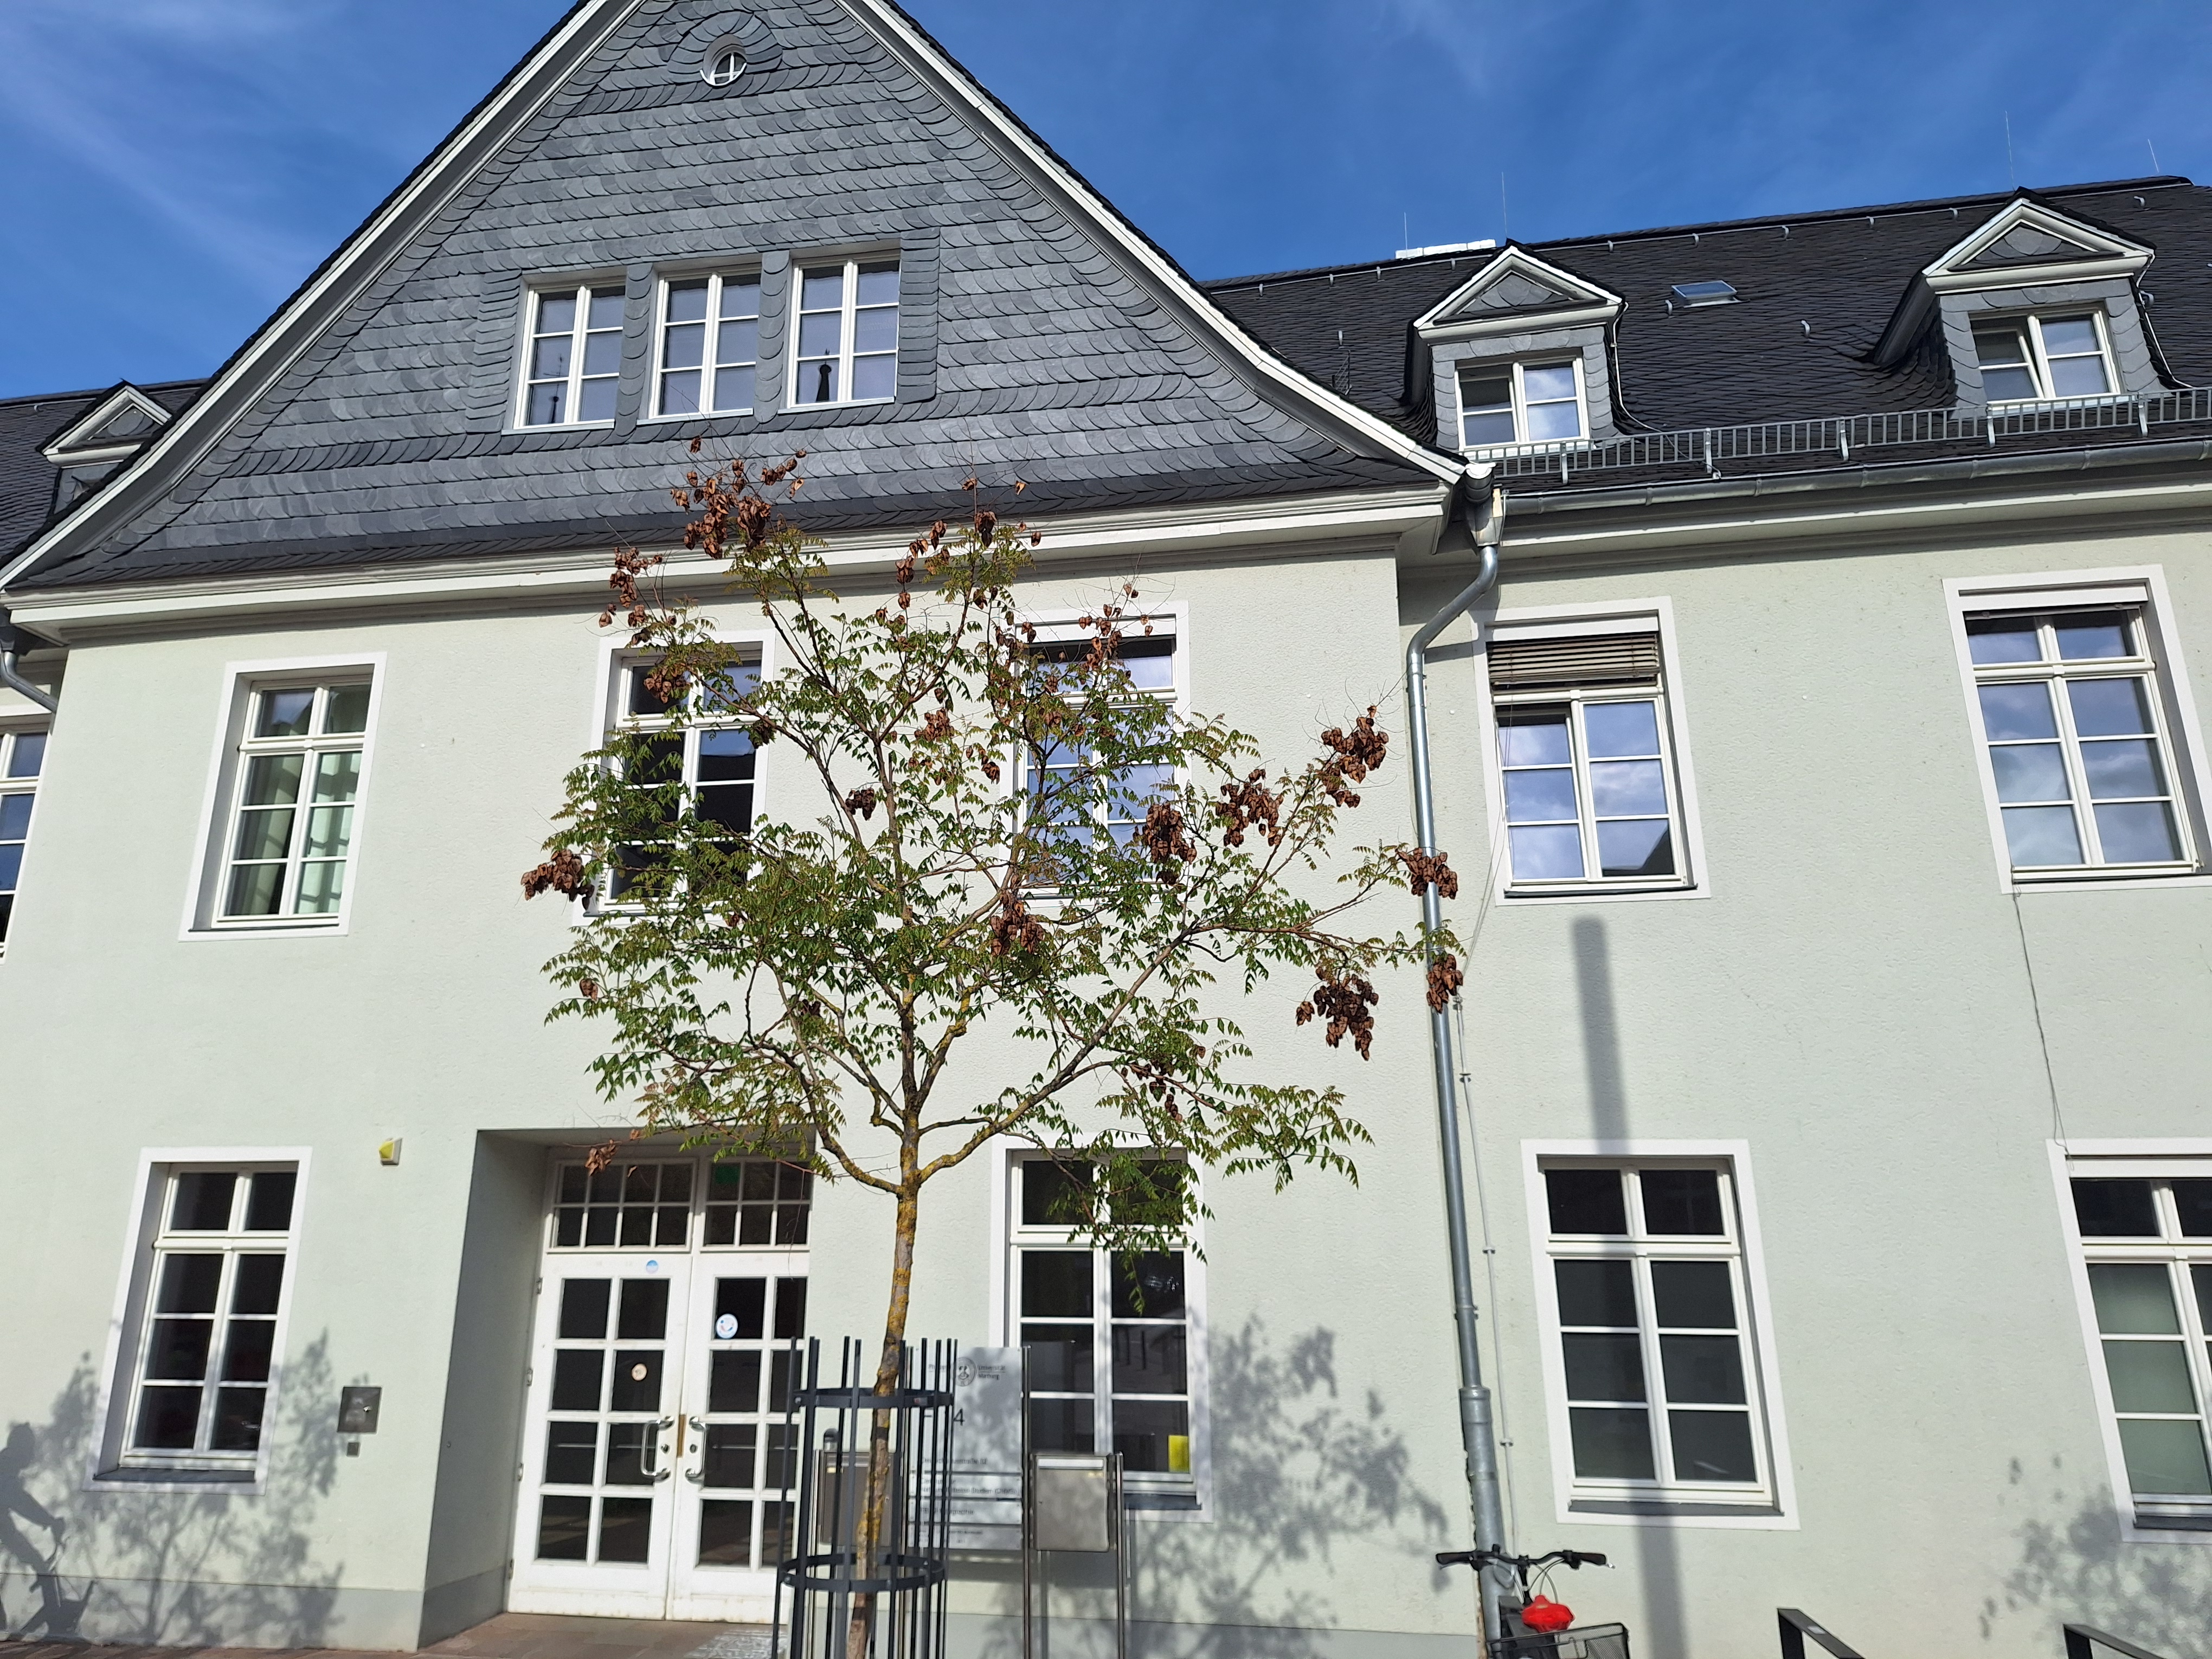
Building: Deutschhausstraße 12